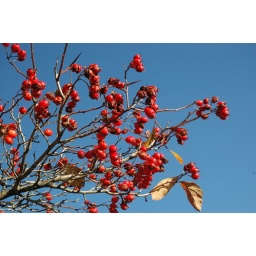
Winter berries against blue sky